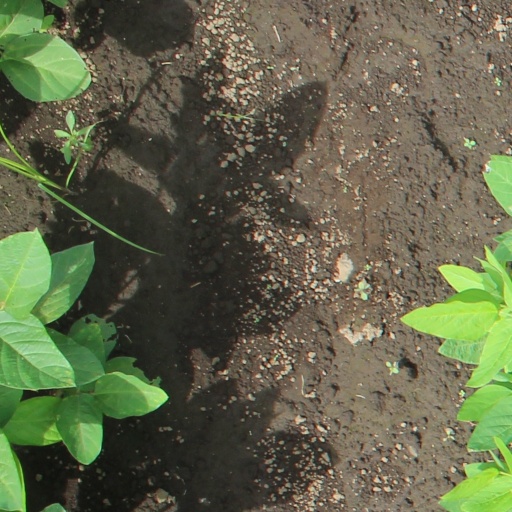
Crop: soybean